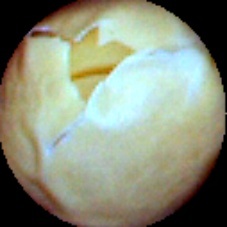
Label: Skin-damaged